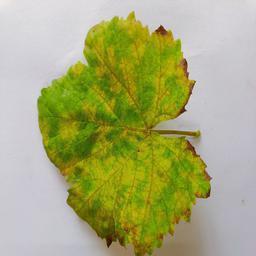
Label: Downy Mildew